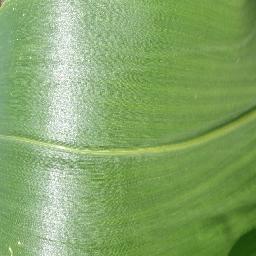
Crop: corn
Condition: (maize)_healthy